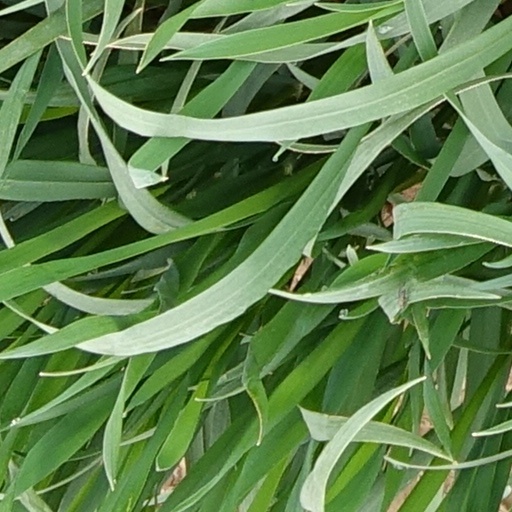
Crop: wheat